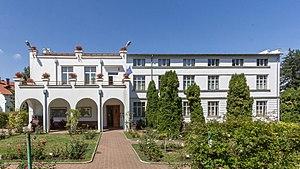
Grădina Botanică Alexandru Borza de l'Université Babeș-Bolyai de Cluj-Napoca, Roumanie, fut fondé en 1920 par le professeur Alexandru Borza. Occupant une surface de presque 14 hectares dans la partie méridionale du centre-ville de Cluj, le jardin s'est développé au fil des années non seulement en tant qu'espace scientifique et didactique de l'université, mais aussi comme objectif touristique majeur de la ville.